Amarna letter EA 289

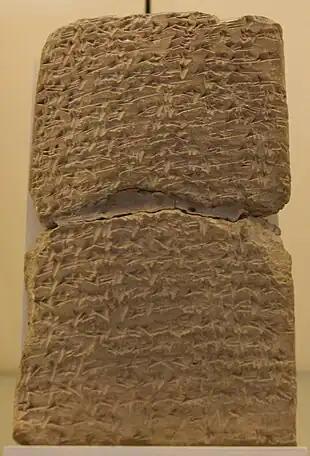
EA 288, from Abdi-Heba, letter 4 of 6 from Jerusalem. (very high-resolution expandable photo)

Amarna letter EA 289, titled: ""A Reckoning Demanded,"" is a moderately tall, finely-inscribed clay tablet letter, approximately 6.5 in tall, from Abdi-Heba the mayor/ruler of Jerusalem, of the mid 14th century BC Amarna letters. The scribe of his six letters to Egypt were penned by the "Jerusalem scribe"; EA 289 is a moderately long, and involved letter, mentioning ten named individuals, some more than three times. A total of nine locations are referenced, as well as men of the "Hapiru"-("LÚ-MEŠ-Hapiru-"), and men of "Qilyi-".